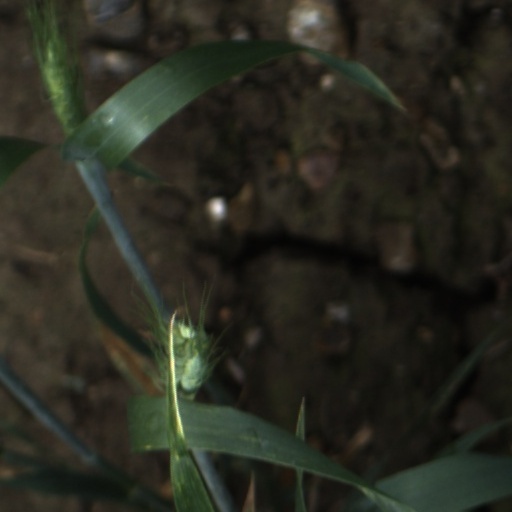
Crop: wheat